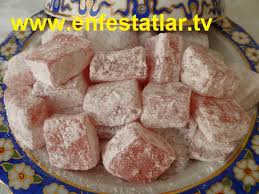
Yemek: lokum